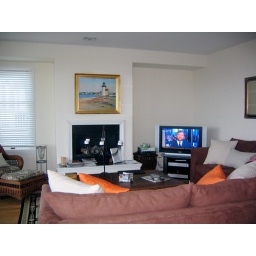
Den - MSN beach house in Westhampton, NY